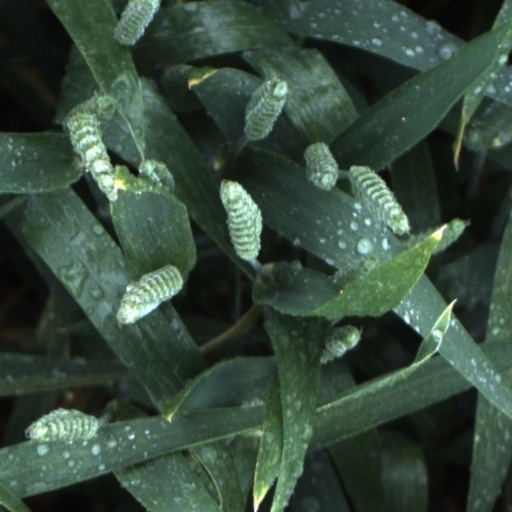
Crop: wheat